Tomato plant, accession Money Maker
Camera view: vertical (180 deg); turntable rotation: 180 degrees
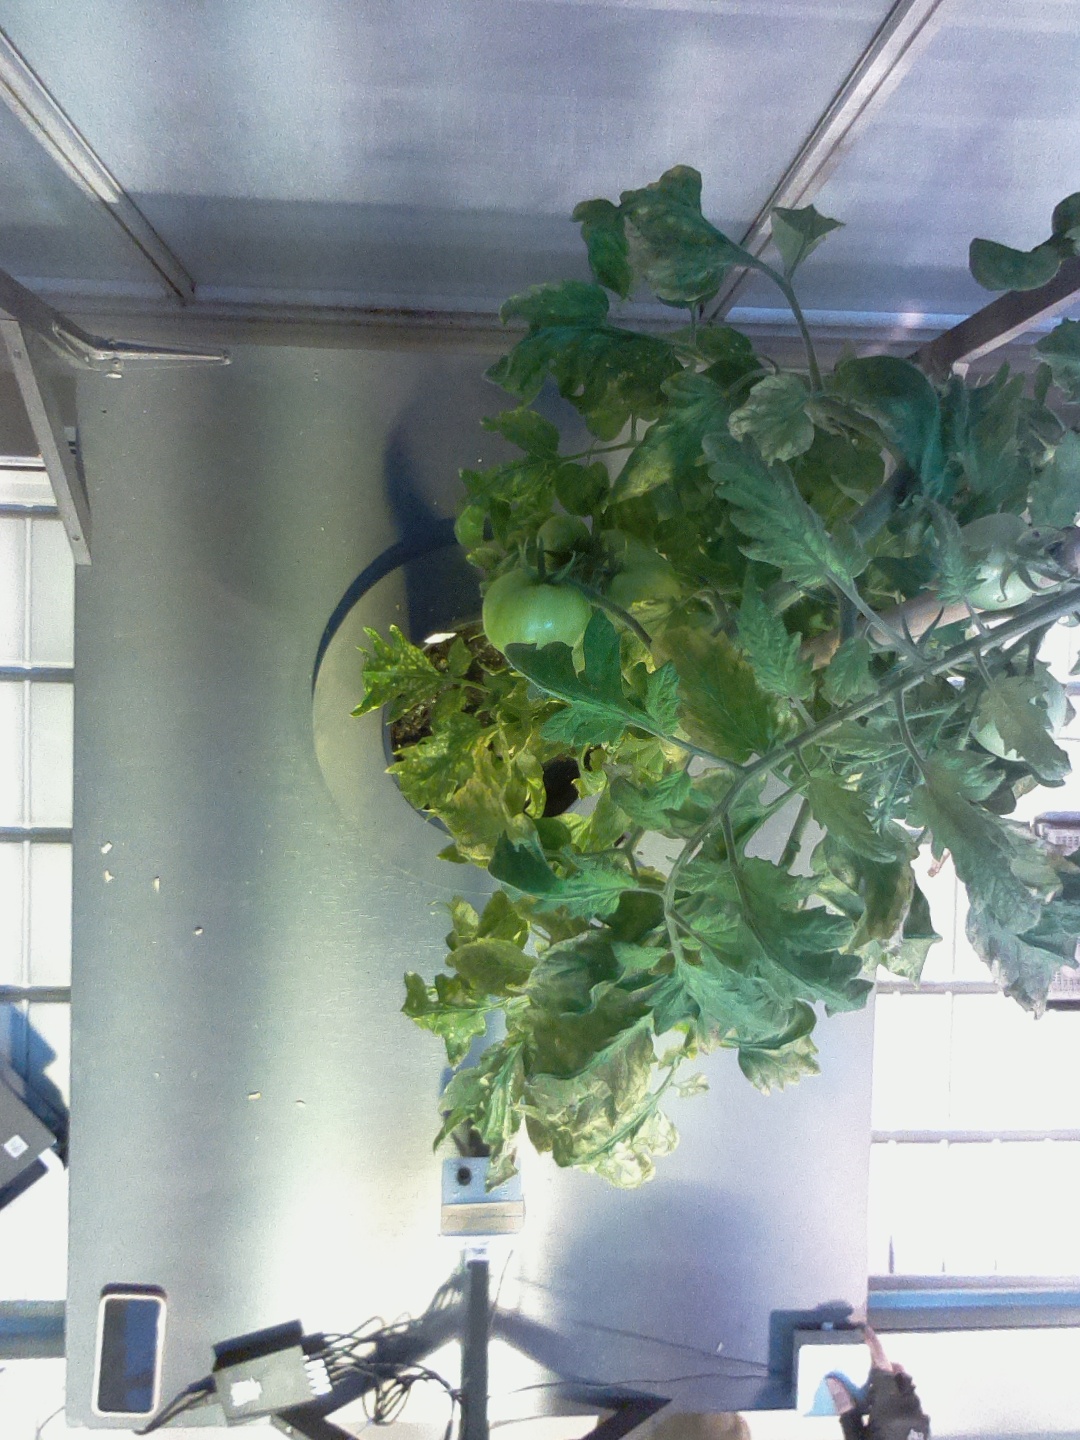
BBCH growth stage 79: 90% -100% of final fruit size